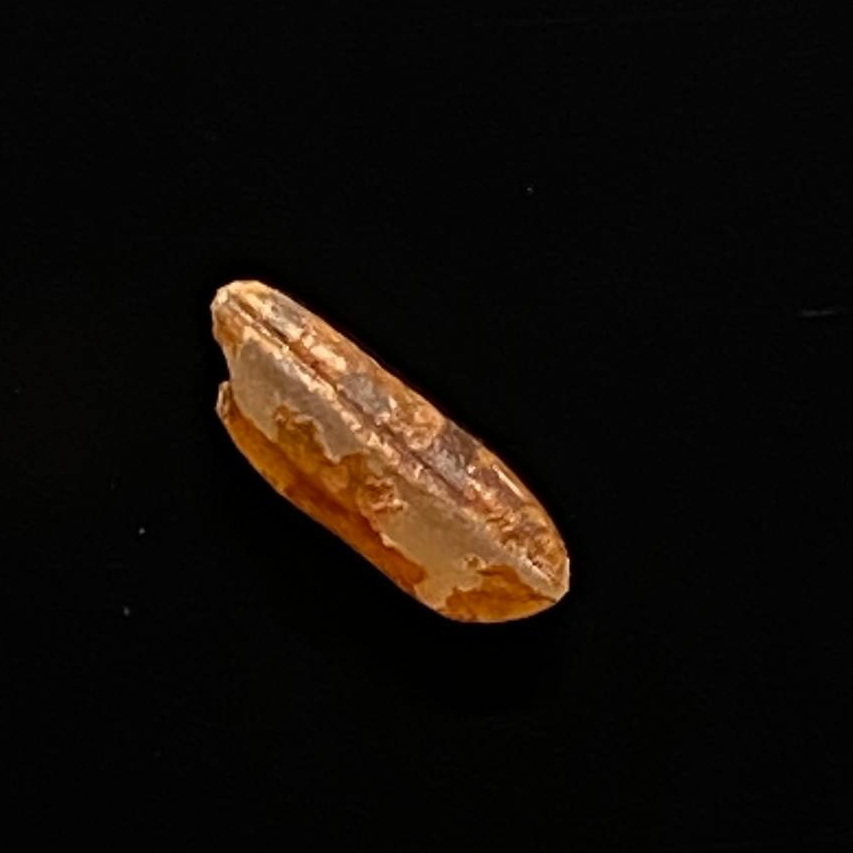
Rice variety: Ganjiya